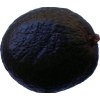
Label: black_avocado